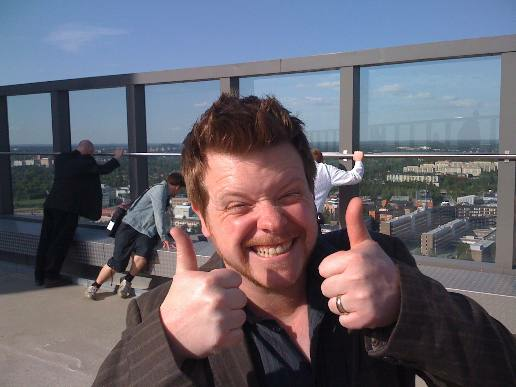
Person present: Yes